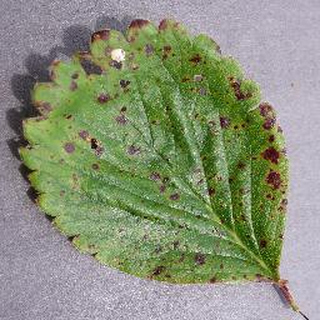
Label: strawberry_leaf_scorch